Charlie McCracken

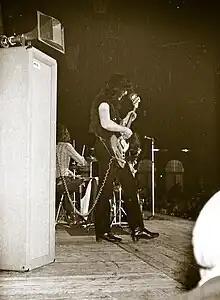
McCracken performing with Taste in 1970.

Richard 'Charlie' McCracken, credited as both Richard and Charlie McCracken, (born 26 June 1948) is a Northern Irish bassist who was a member of Irish blues rock power trio Taste, featuring Rory Gallagher. He also played with The Spencer Davis Group and Fastway, and also was a session musician with Medicine Head, Kevin Ayers, Mike D'Abo and Francis Dunnery.